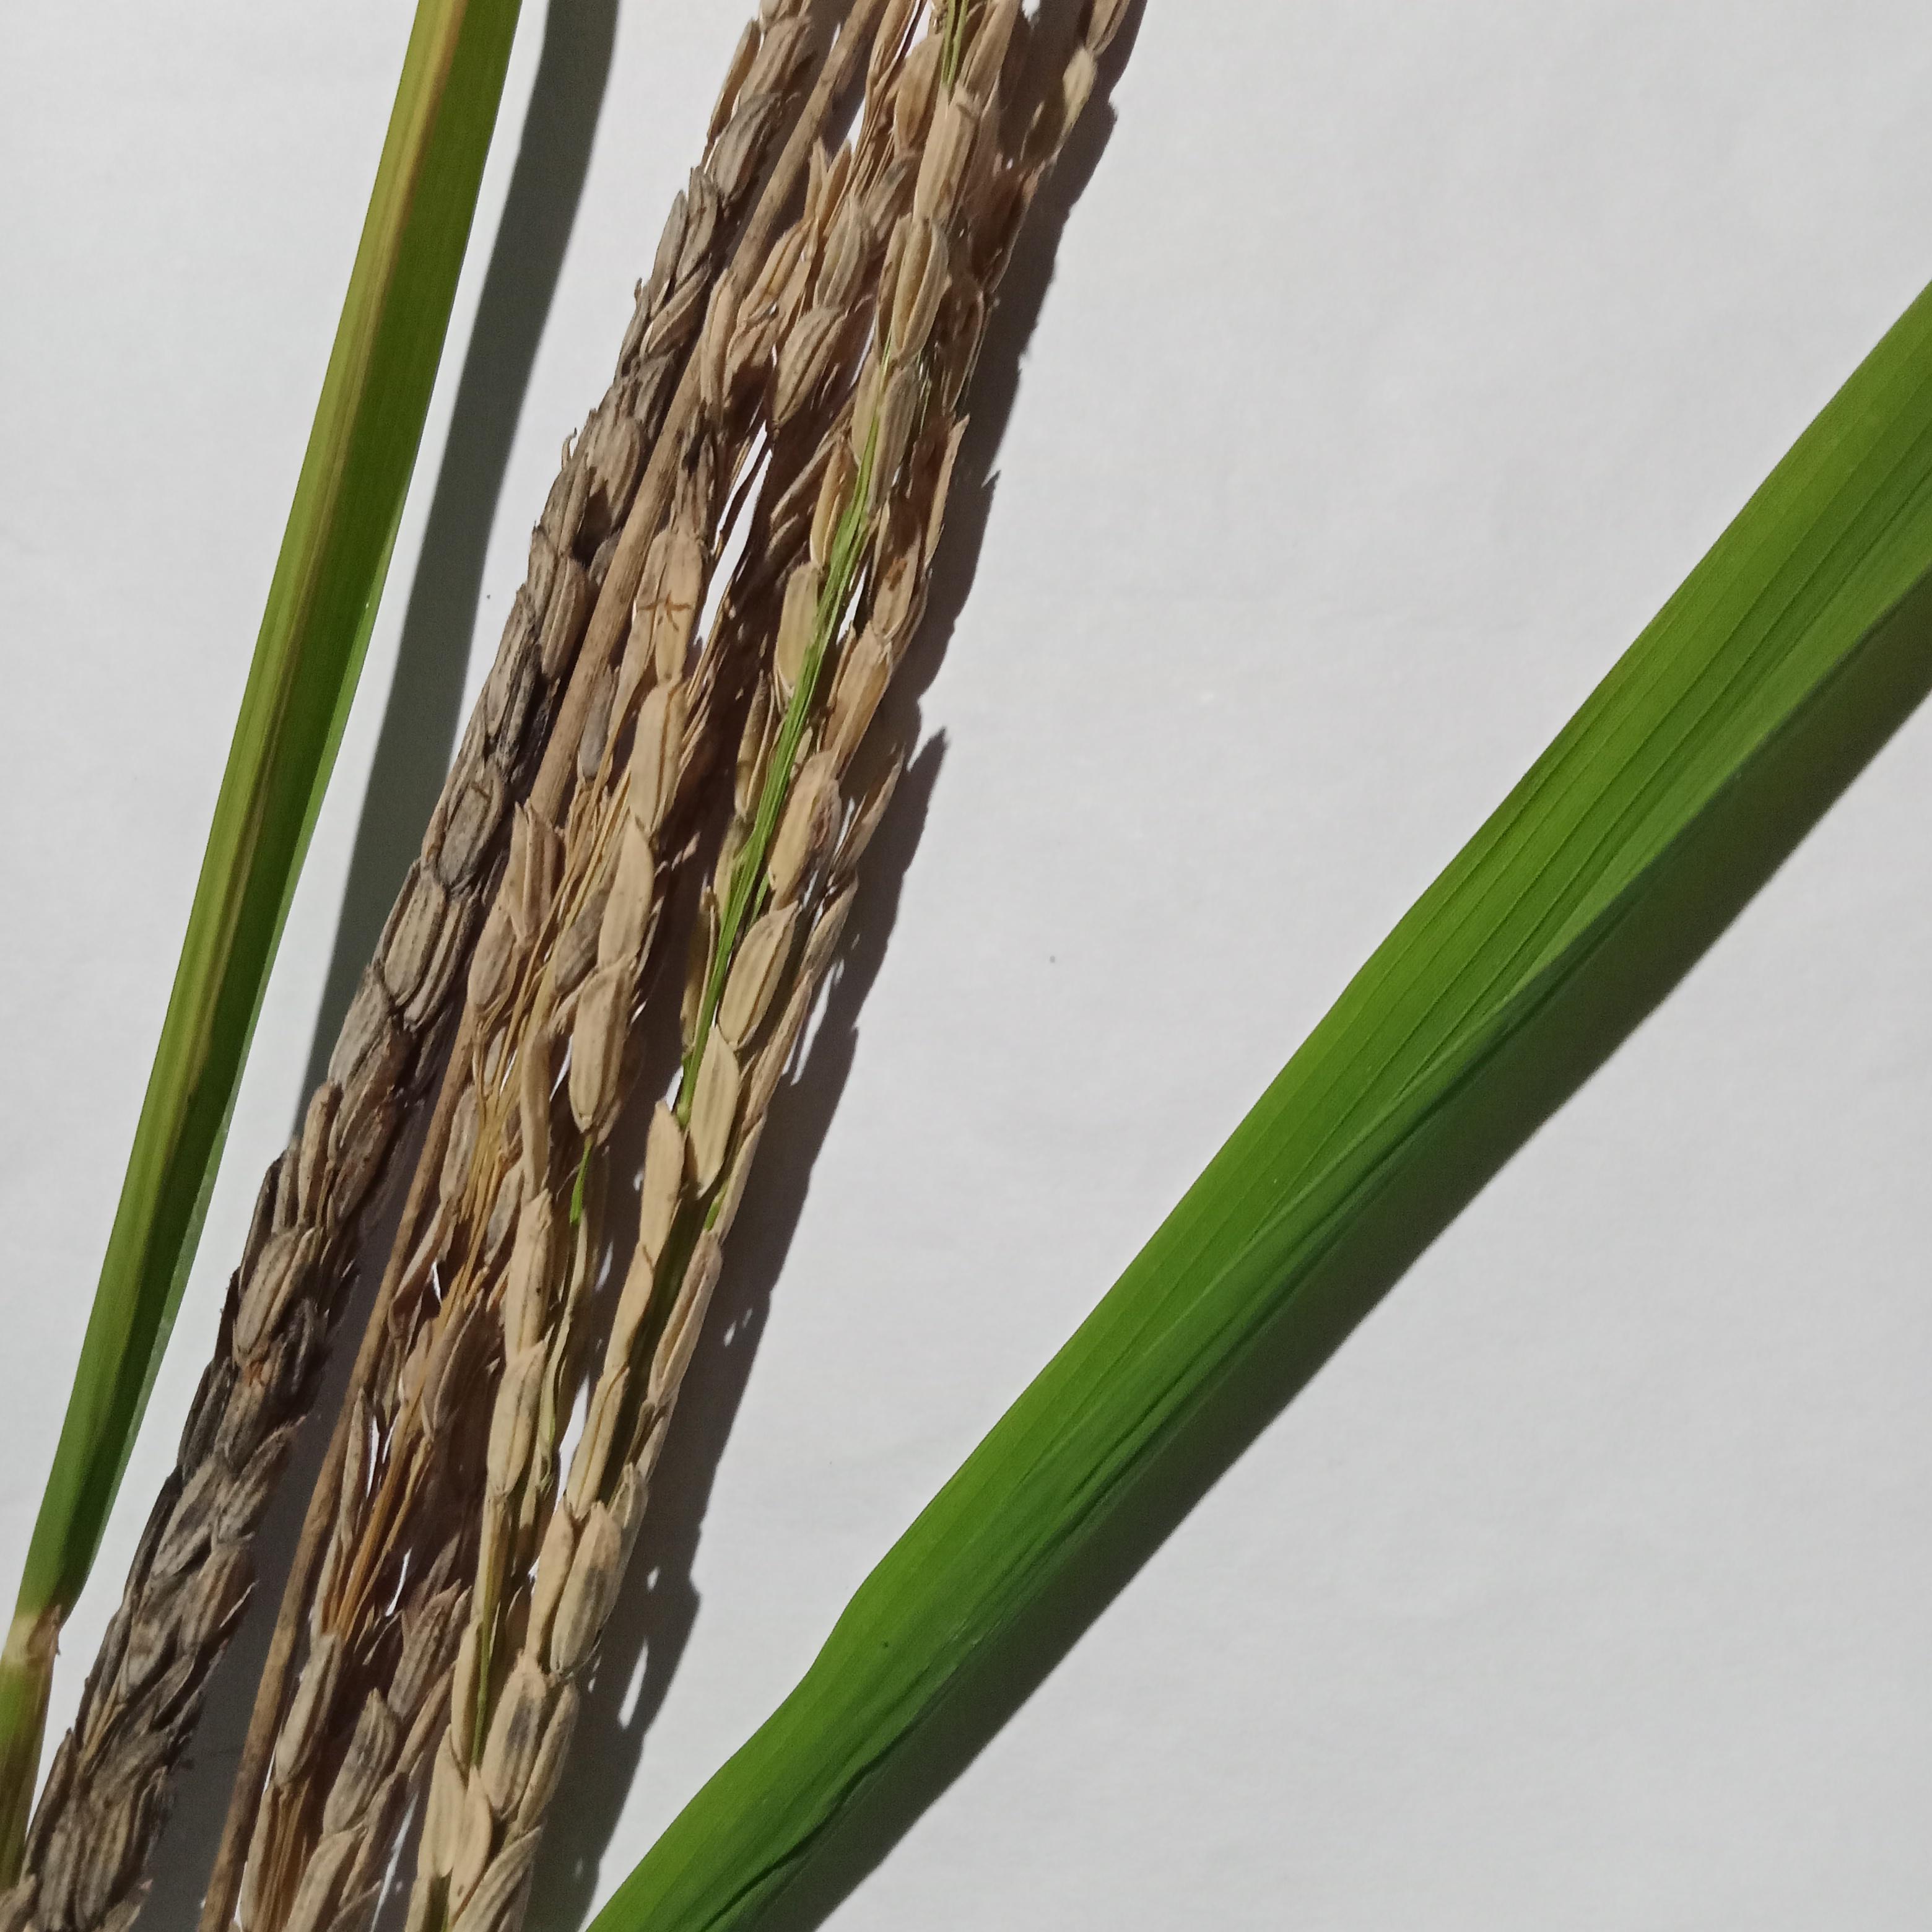
Label: Rice___Neck_Blast